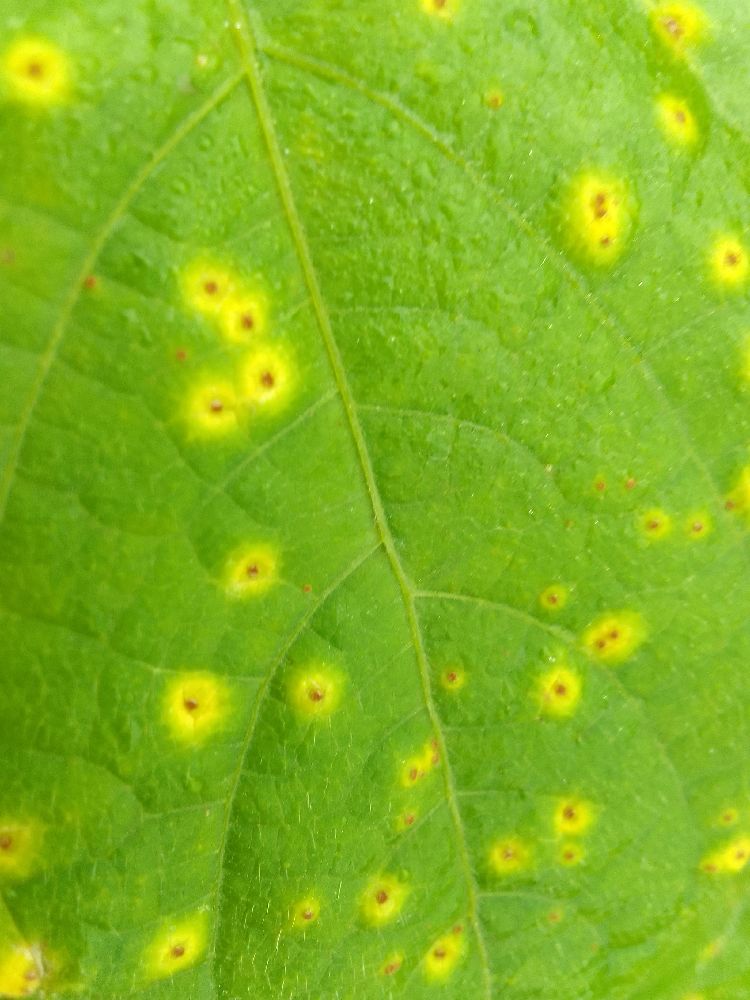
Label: rust